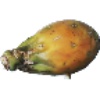
Label: Cactus fruit 1